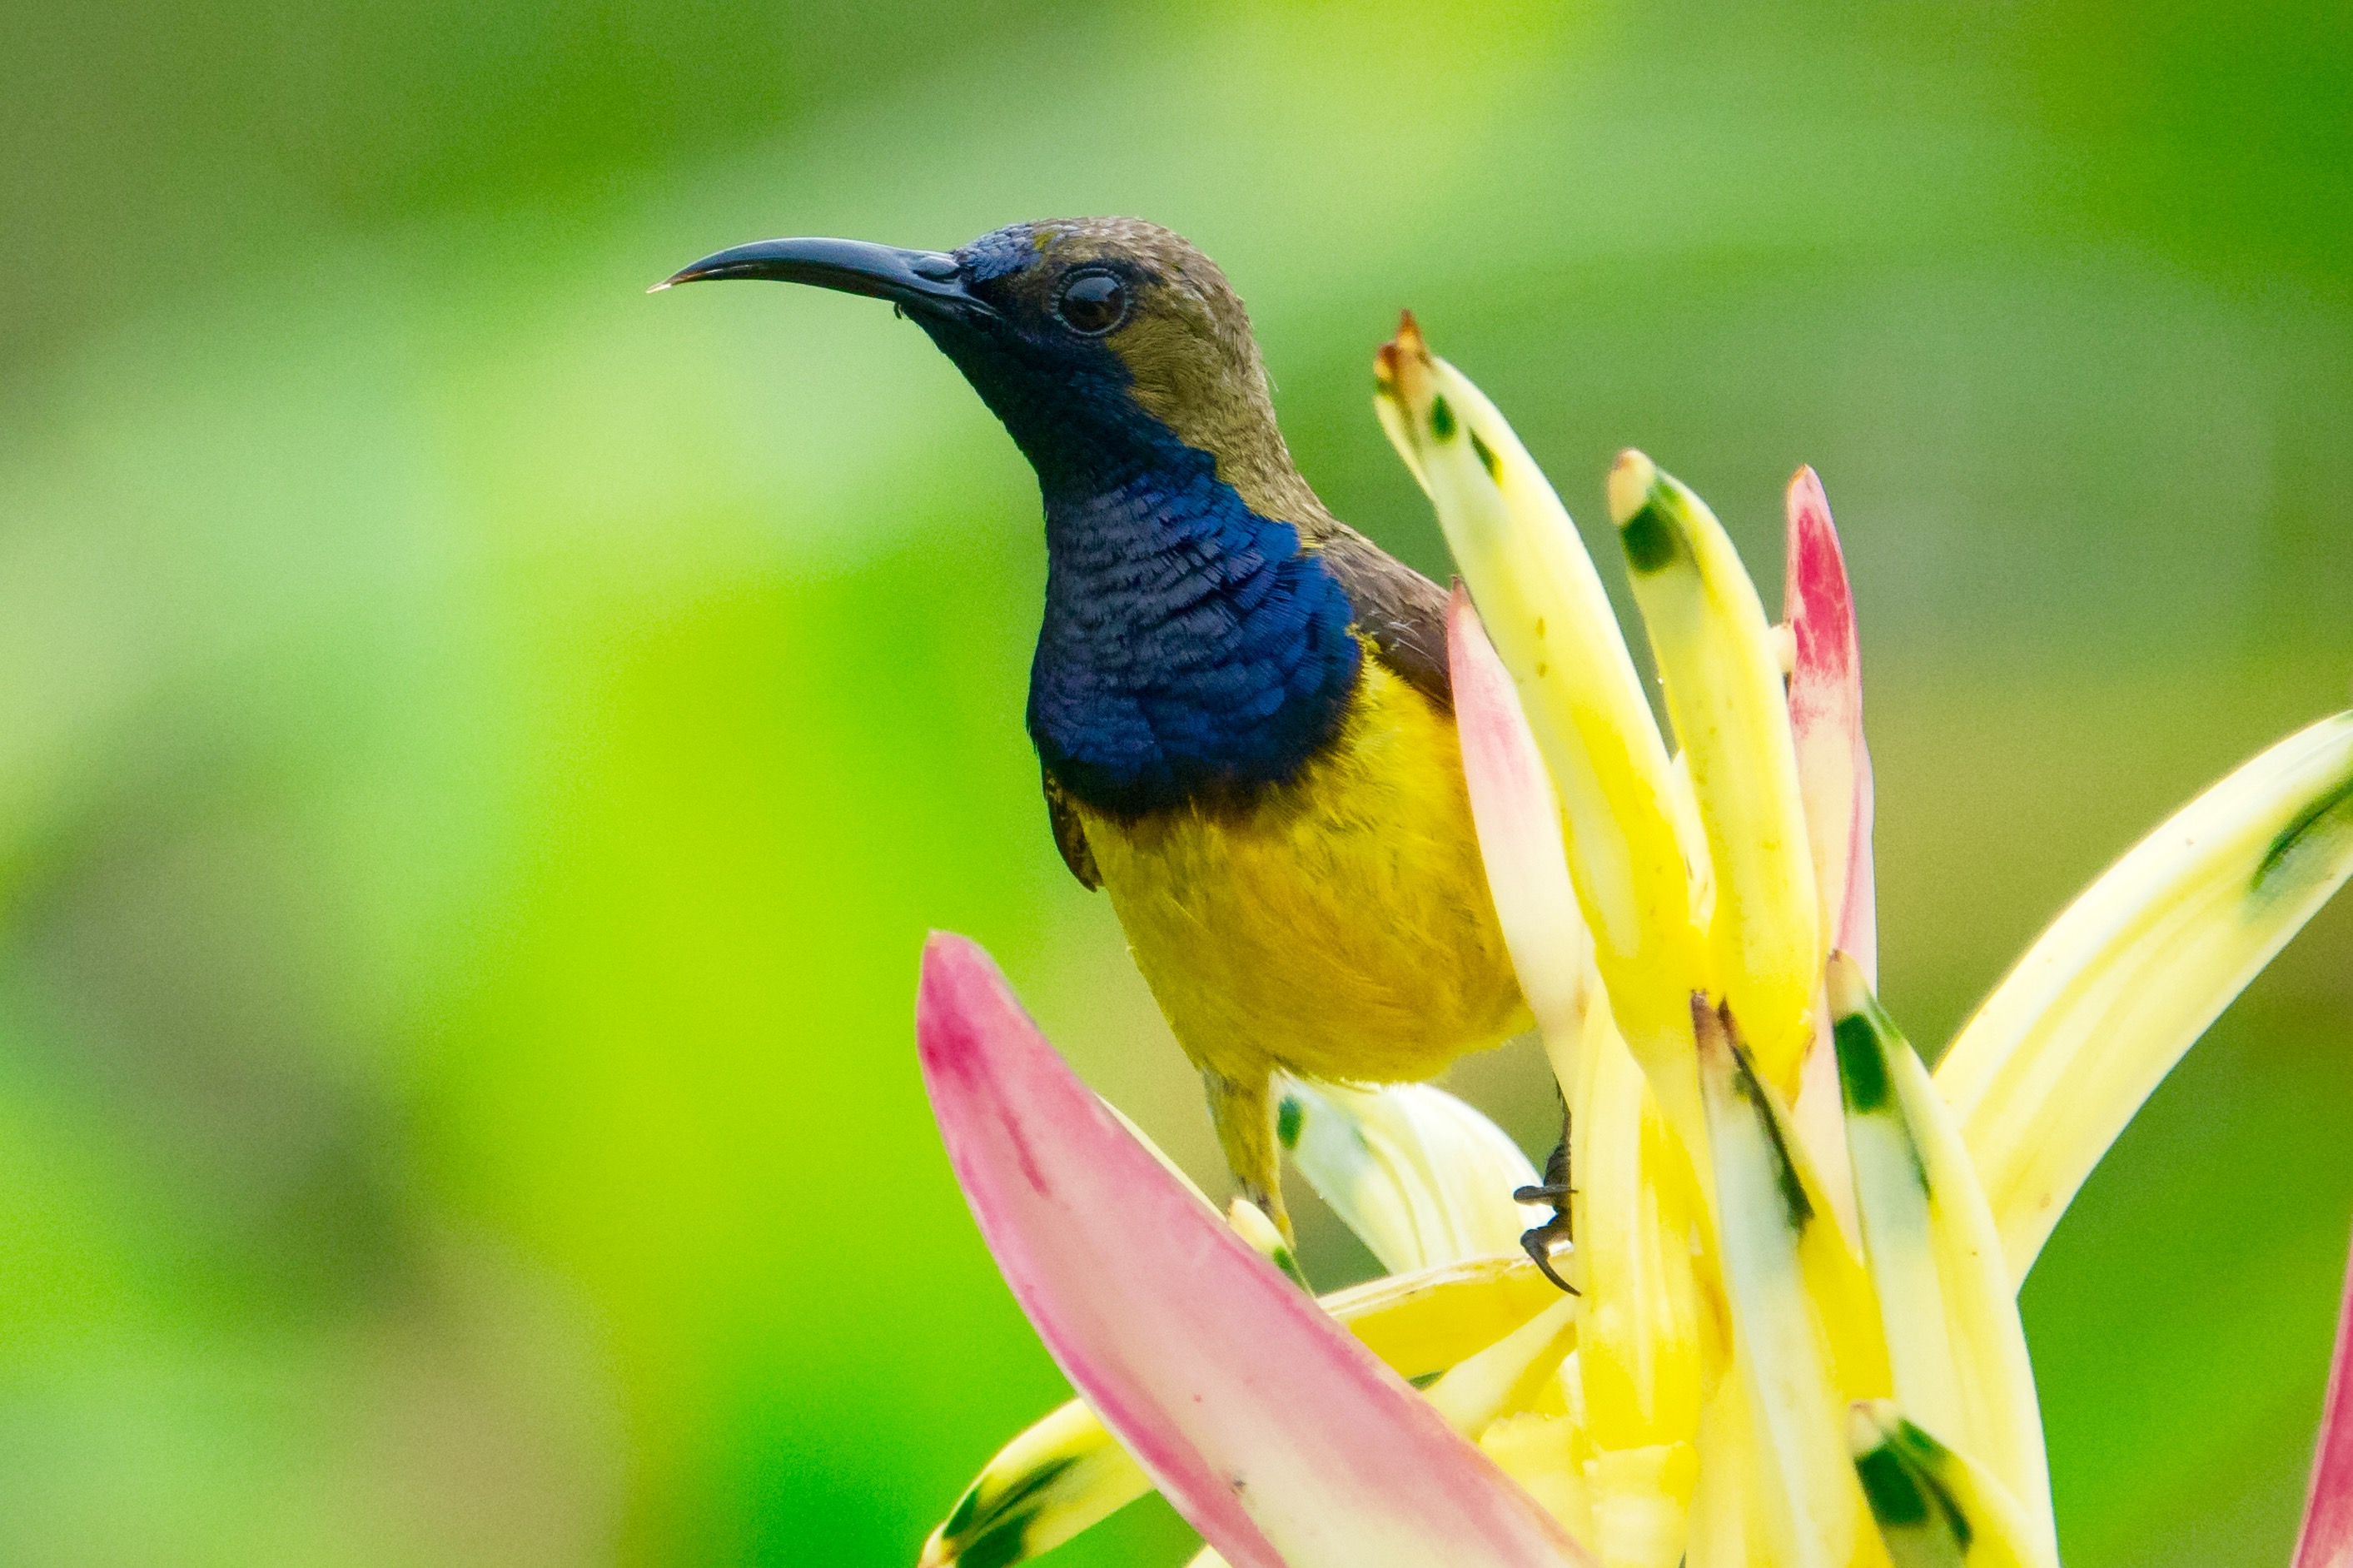
nature, bird, flower, animal, summer, wildlife, environment, green, beak, tropical, colourful, color, macro, hummingbird, colorful, yellow, garden, fauna, close up, outdoors, bright, little, vertebrate, macro photography, sunbird, perching bird, olive blacked sunbird